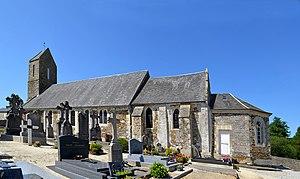
Cahagnolles (Calvados)
Cahagnolles est une commune française, située dans le département du Calvados en région Normandie, peuplée de 254 habitants.